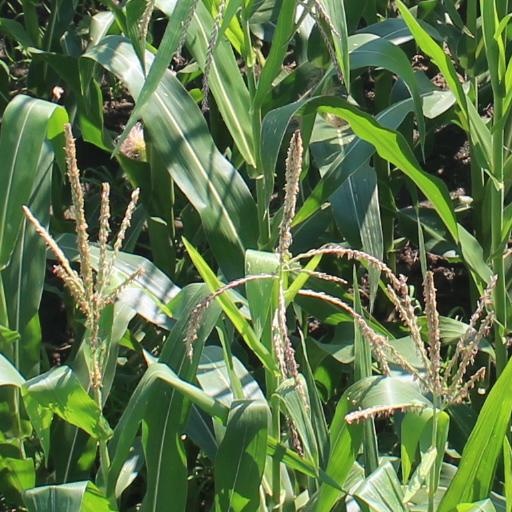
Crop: maize; corn